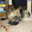
Label: cat